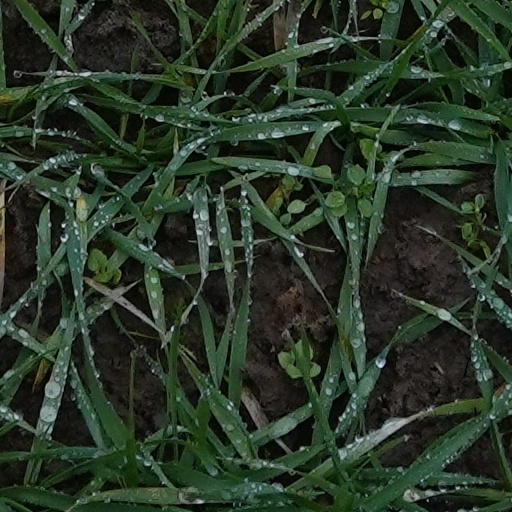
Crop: wheat